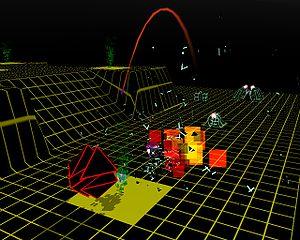
Spring, anciennement dénommé Total Annihilation Spring puis TA Spring, est un moteur de jeu de stratégie en temps réel libre et open-source sous licence GPL, principalement multijoueur, en Réseau local et sur Internet. Il fonctionne sous Windows, GNU/Linux et OS X. Le moteur est à l’origine inspiré par la série de jeu Total Annihilation réalisée par Chris Taylor pour le studio Cavedog.